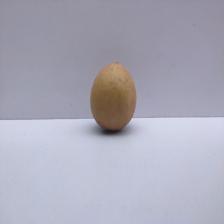
Size: Medium